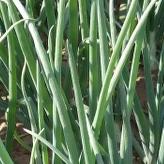
Crop: Onion
Condition: healthy-leaf